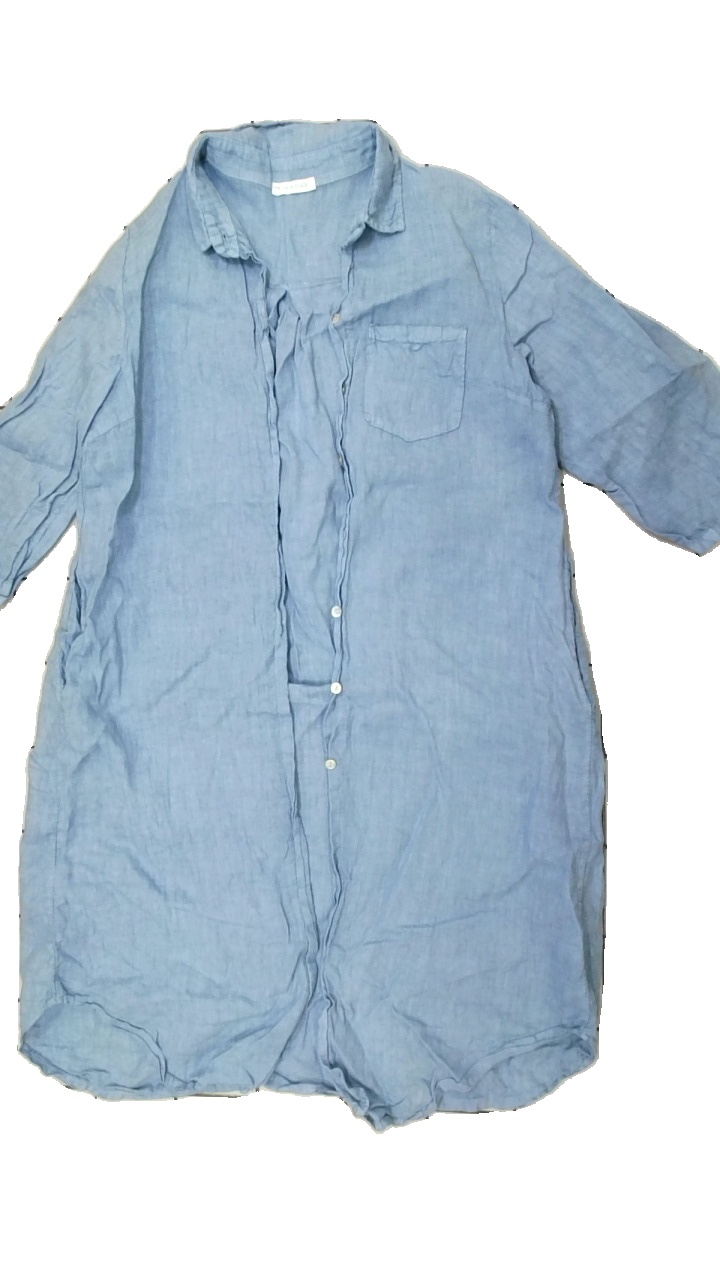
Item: Dress (Ladies)
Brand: Missing
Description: blå klänning
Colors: Blue
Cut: Regular
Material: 100% cotton
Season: All
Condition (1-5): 5
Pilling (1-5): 5
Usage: Reuse
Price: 50-100